Carl M. Neuhausen House

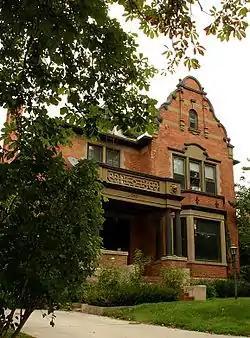
Carl M. Neuhausen House, September 2012

The Carl M. Neuhausen House is a historic house in northeastern Salt Lake City, Utah, United States, that is located within the University Neighborhood Historic District, but is individually listed on the National Register of Historic Places (NRHP).